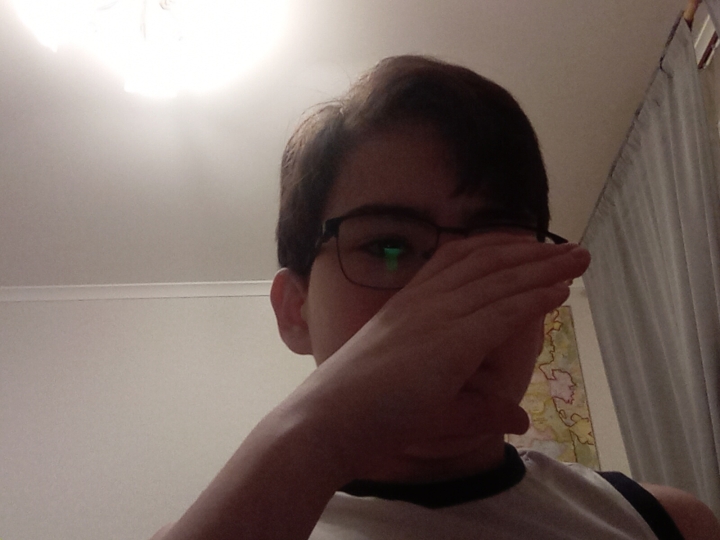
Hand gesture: no_gesture